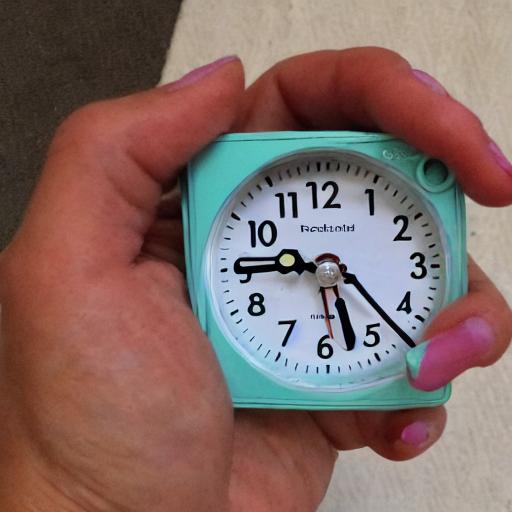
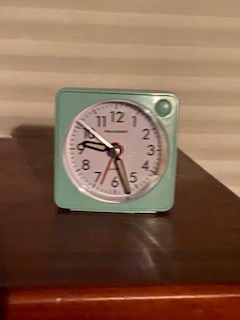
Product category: clock
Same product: no